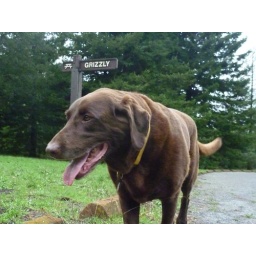
A grizzly dog passes under the sign to Grizzly Meadow.